Tyrrhenian Sea

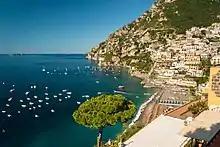
Amalfi Coast, Positano

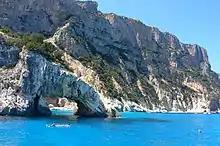
Cala Goloritzé, Baunei, Sardinia

The Tyrrhenian Sea is situated near where the African and Eurasian Plates meet; therefore mountain chains and active volcanoes, such as Mount Marsili, are found in its depths. The eight Aeolian Islands and Ustica are located in the southern part of the sea, north of Sicily.